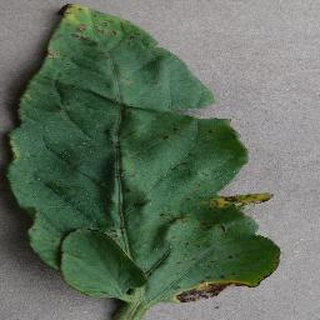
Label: tomato_bacterial_spot